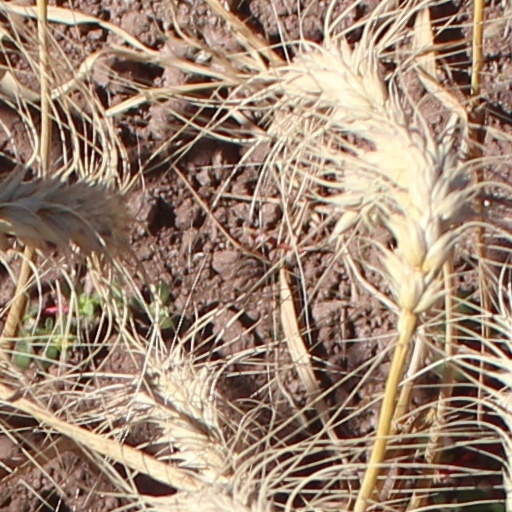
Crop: wheat